Battle of Fardykambos

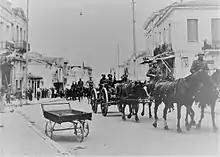
Italian troops entering Patras in May 1941

On 6 April 1941, following a botched Italian invasion in October 1940, Nazi Germany invaded Greece through Bulgaria and Yugoslavia. The Greek capital Athens fell on 27 April, and by June, after the capture of Crete, all of Greece was under Axis occupation. Most of the country was left to the Italian forces, while Bulgaria annexed northeastern Greece and German troops occupied the strategically most important areas. A collaborationist government was installed, but its authority with the Greek people was minimal, and its control over the country compromised by the occupation authorities, who created a patchwork of separate jurisdictions. As early as the autumn 1941, the first stirrings of a resistance movement were registered, with attacks on isolated Gendarmerie stations in Macedonia in northern Greece. The establishment of large-scale resistance organizations, most notably the communist-dominated National Liberation Front (EAM) and its military wing, the Greek People's Liberation Army (ELAS), which proceeded apace in 1942, began to challenge not only the collaborationist government's organs, but also the Italian occupation troops.